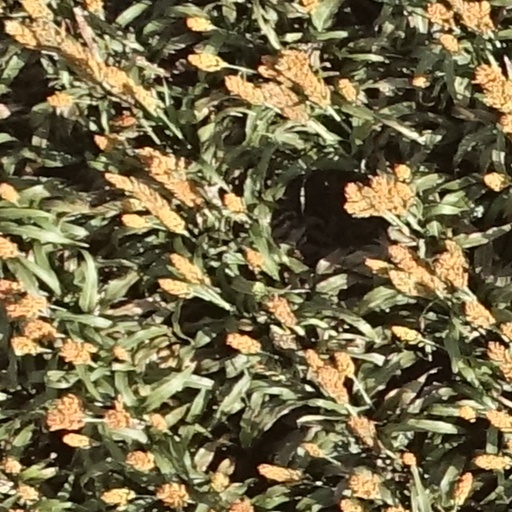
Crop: sorghum